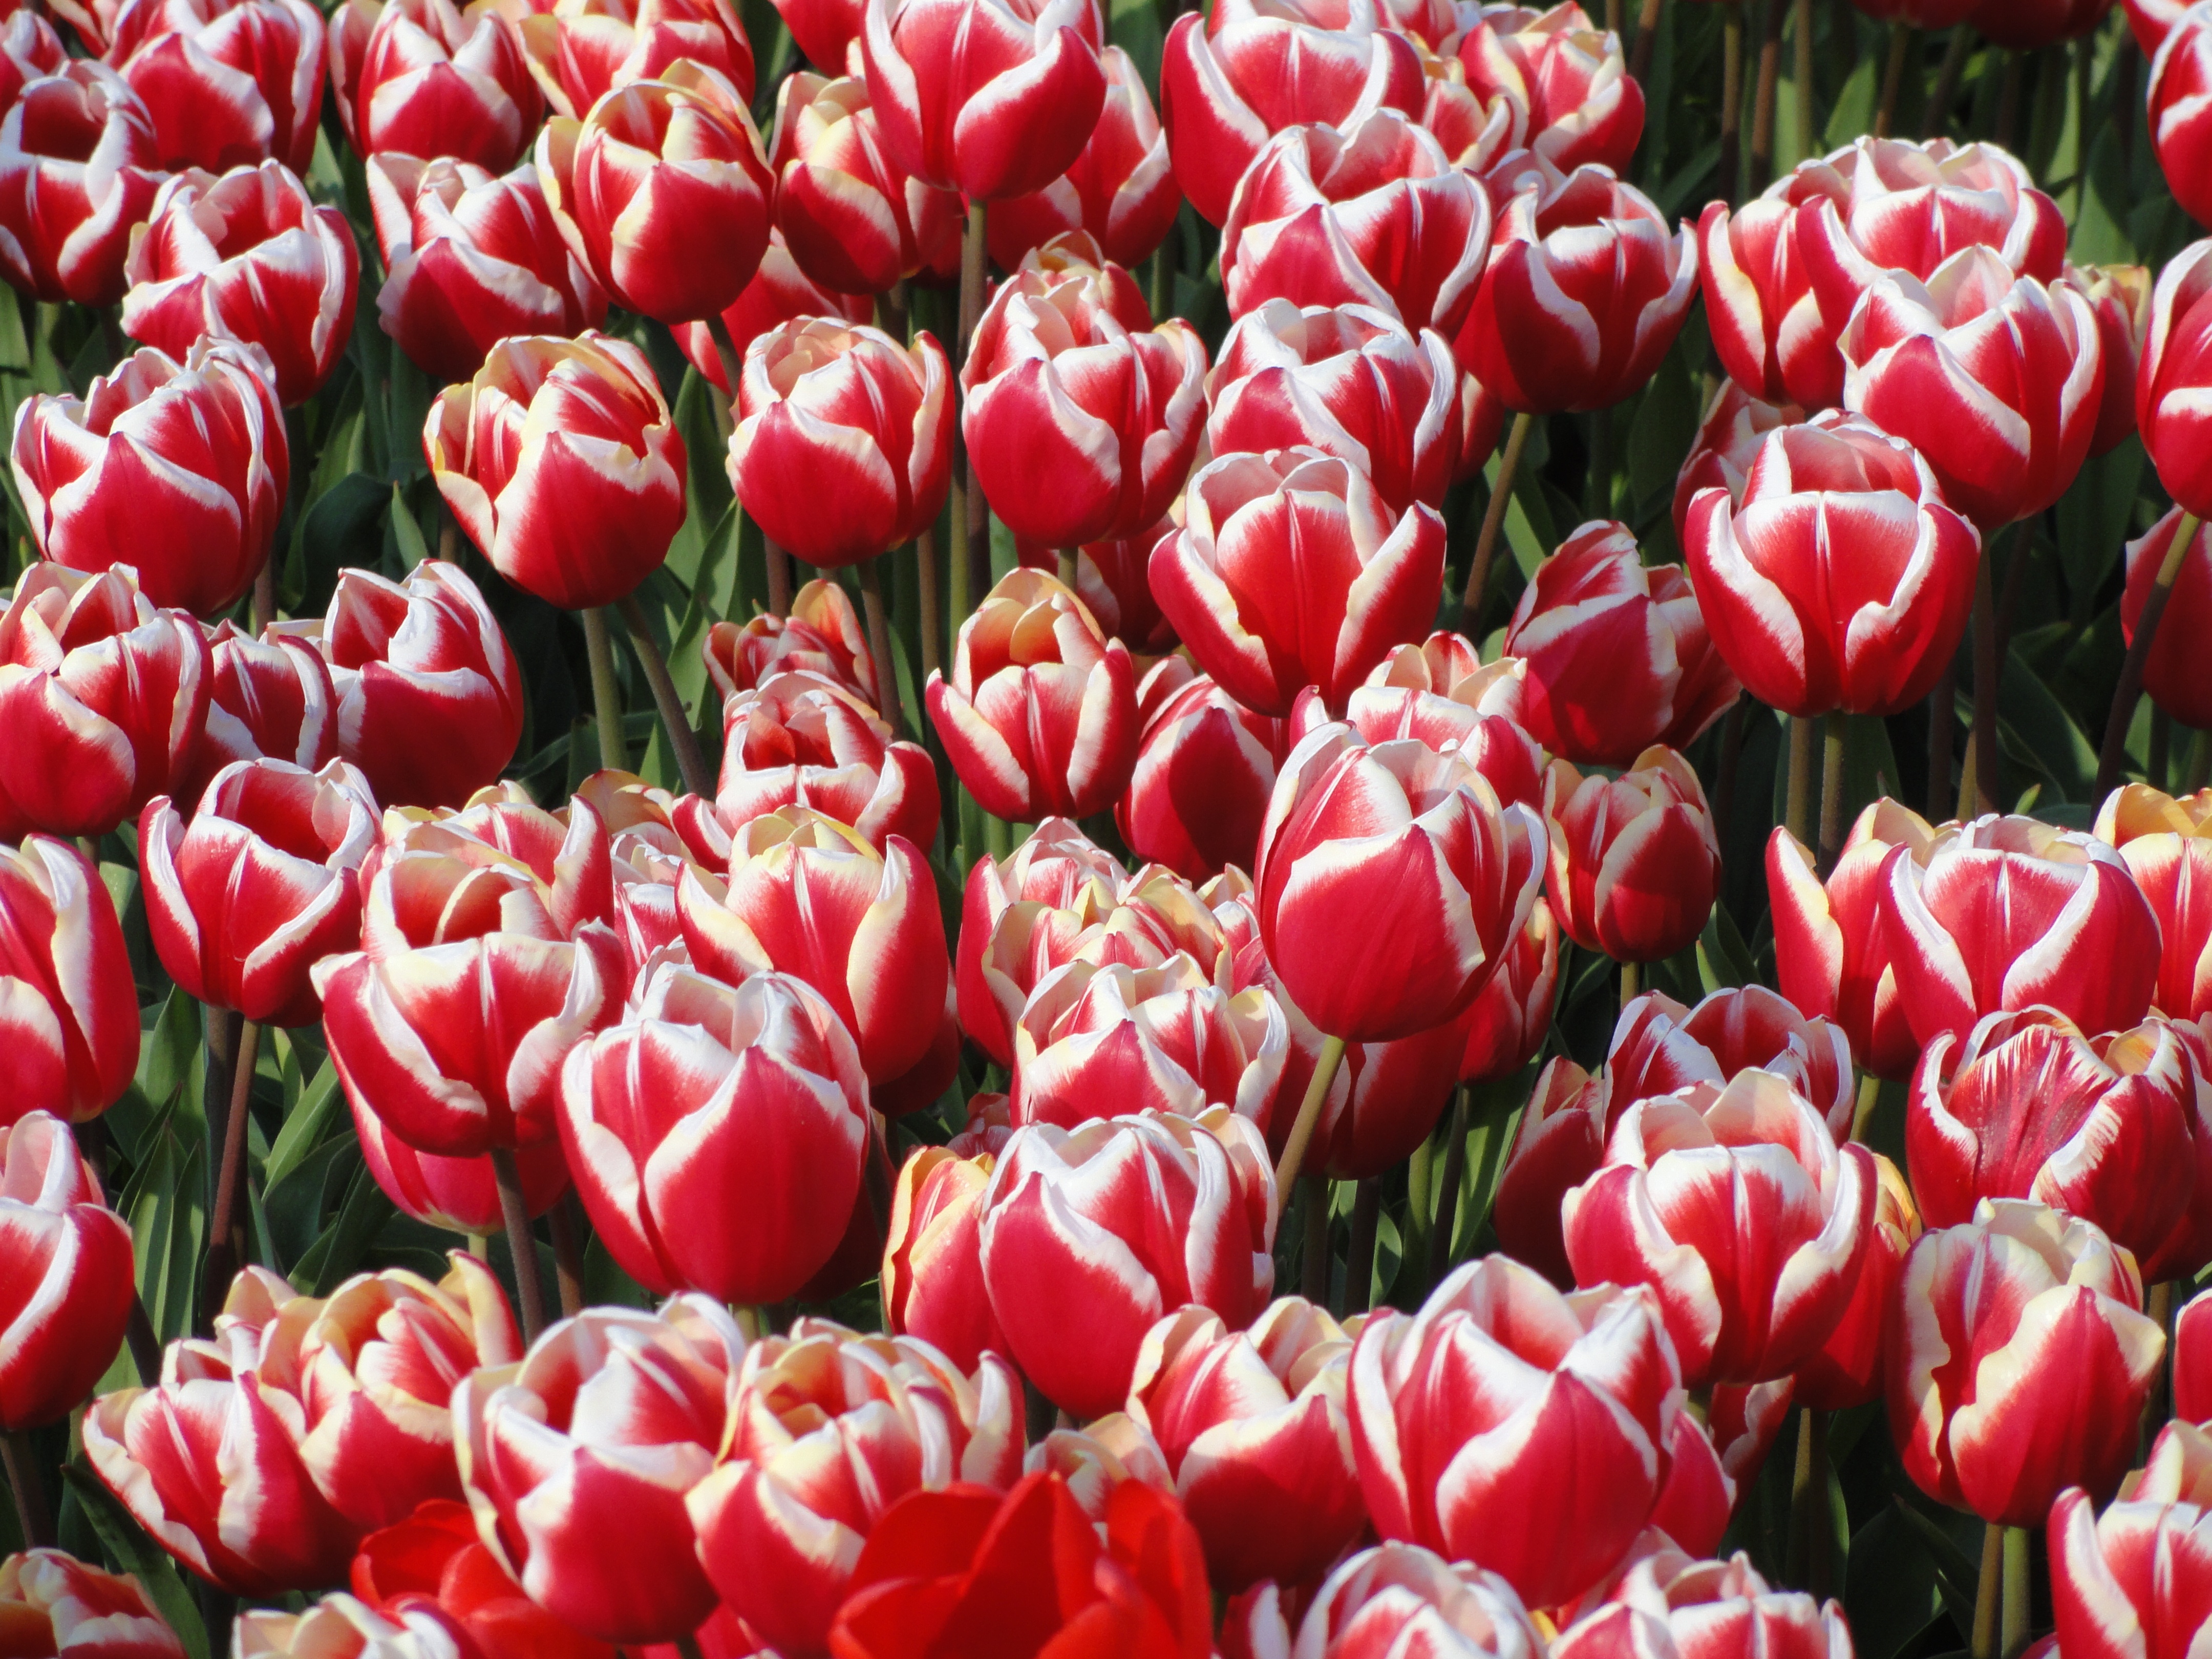
landscape, blossom, plant, white, flower, petal, floral, tulip, spring, red, season, plants, flowers, bulbs, tulips, blooms, flowering plant, lily family, land plant